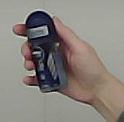
Product: nivea_rollon